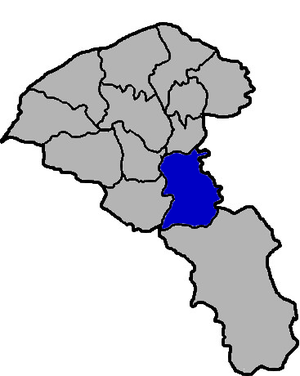
Le District de Daxi est un district oriental de la municipalité de Taoyuan à Taïwan. En mars 2012, elle a été classée parmi les 10 plus petites villes touristiques par le Bureau du tourisme de Taïwan.